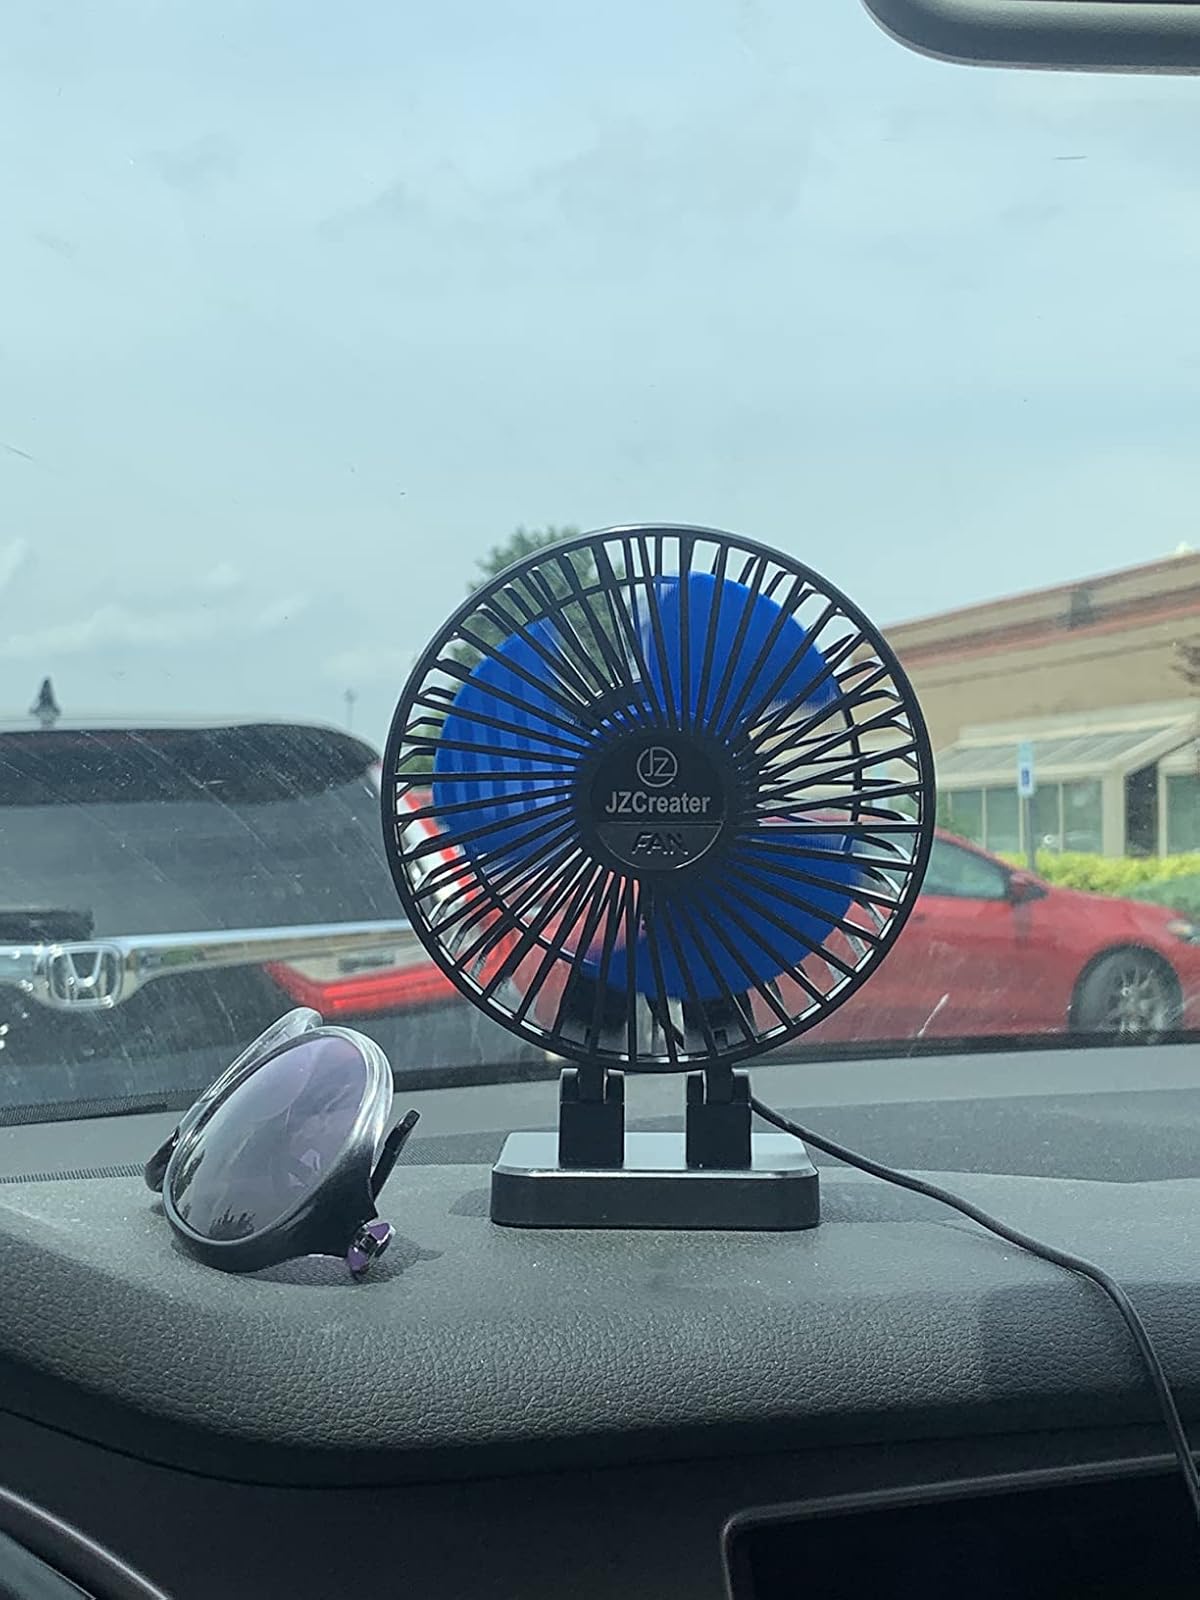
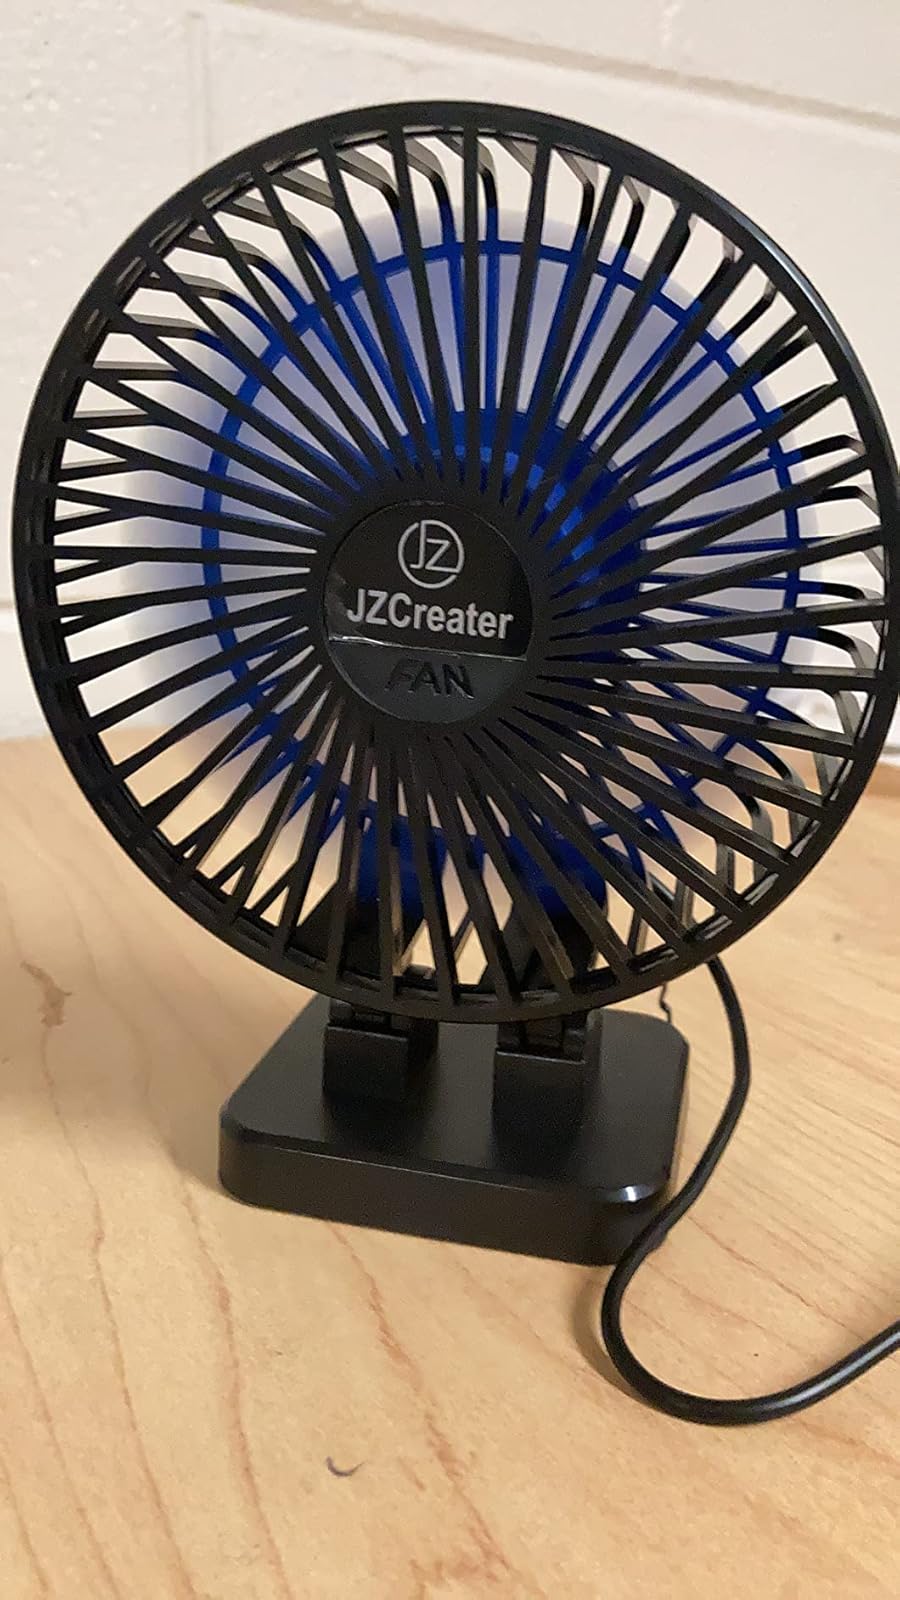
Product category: fan
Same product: yes